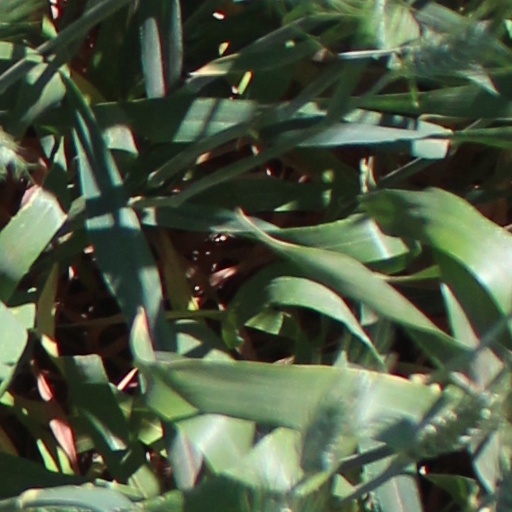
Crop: wheat